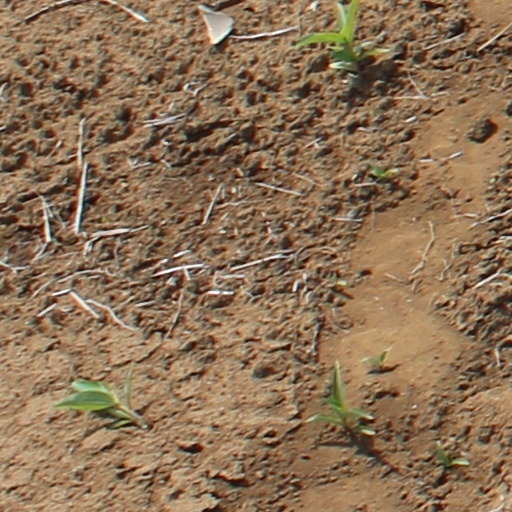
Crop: wheat